Death and state funeral of Ronald Reagan

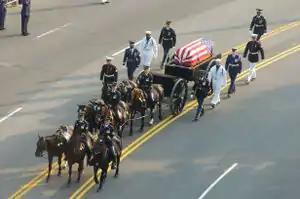
The caisson with President Reagan's casket on Constitution Avenue, marching to the Capitol

On June 7, Reagan's body was removed from the funeral home and driven in a 20-mile-per-hour (32 km/h) motorcade, by hearse, to the Ronald Reagan Presidential Library in Simi Valley.